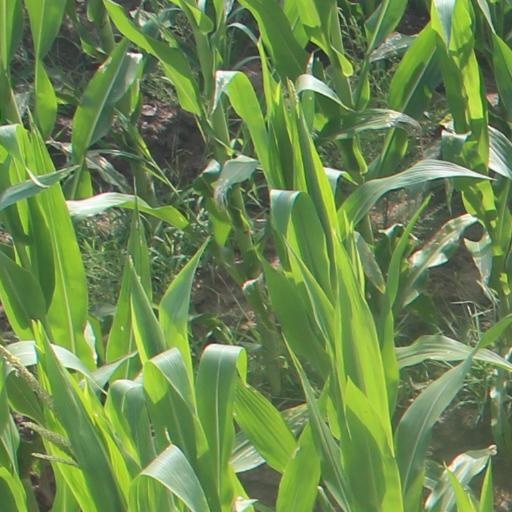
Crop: maize; corn